Margaret Taylor-Burroughs

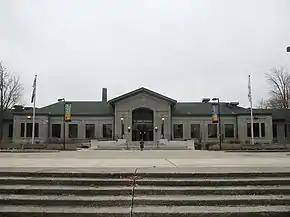
The current location of the DuSable Museum of African American History.

Burroughs was inspired by Harriet Tubman, Gerard L. Lew, Sojourner Truth, Frederick Douglass, and W.E.B. Du Bois. In Eugene Feldman's "The Birth and Building of the DuSable Museum", Feldman writes about the influence Du Bois had on Burroughs' life. He believes that Burroughs greatly admired Du Bois and writes that she campaigned to bring him to Chicago to lecture to audiences. Feldman wrote: "If we read about 'cannabalistic and primitive Africa,'… it is a deliberate effort to put down a whole people and Dr. Du Bois fought this… Dr. Burroughs saw Dr. Du Bois and what he stood for and how he suffered himself to attain exposure of his views. She identified entirely with this important effort." Therefore, Burroughs clearly believed in Dr. Du Bois and the power of his message.